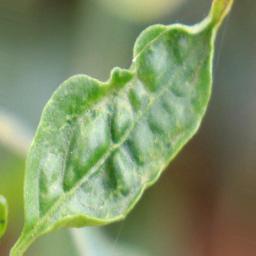
Label: mites_and_trips